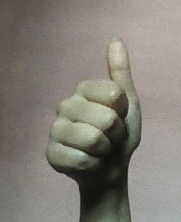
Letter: aleff